Plummer Roddis

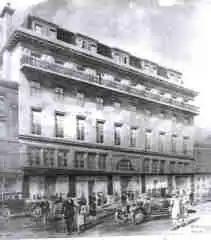
The Plummer Roddis building in Hastings, 1927

Plummer Roddis was a chain of department stores based in the South of England which was acquired by the Drapery Trust, before being absorbed by its parent company Debenhams.